Jacob Owen

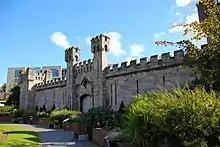
The Dublin Castle Coach House, designed by Jacob Owen and completed in 1834

Owen was responsible for major extensions to Áras an Uachtaráin in the 1840s and 1850s when it served as the Viceregal Lodge. This work included the designs for the state dining room and the addition of the East Wing in time for the first state visit of Queen Victoria in 1849. Owen designed the subsequent extension for the West Wing, giving the Lodge, previously described as ‘nothing more than a neat, plain brick building’, a comprehensive series of reception and state rooms, including a ballroom, and An Grianán, currently used as the private drawing room of the President of the Republic of Ireland.